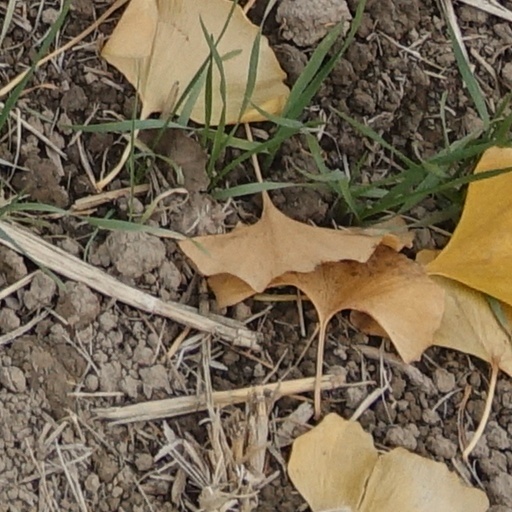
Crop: wheat